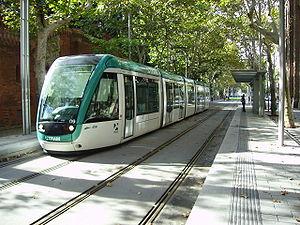
Trambesòs est un réseau de tramway dans le nord-est de Barcelone avec deux lignes ouvertes en 2004 et 2006 rejointes en 2008 par une troisième ligne.